Stuart Spencer (political consultant)

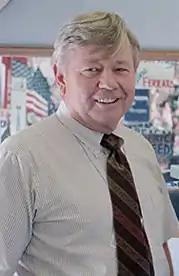
On Air Force One, 1984

Stuart Krieg Spencer (né Murphy; February 20, 1927 – January 12, 2025) was an American political consultant. As co-founder of Spencer-Roberts, he and his firm managed over 400 Republican political campaigns, including both of Ronald Reagan's campaigns for governor of California and his 1980 and 1984 campaigns for president.